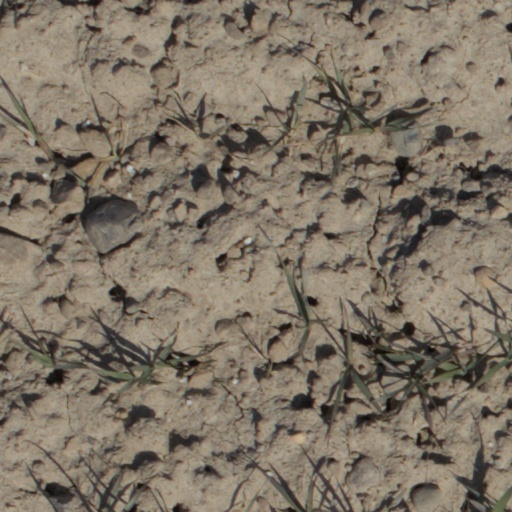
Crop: wheat